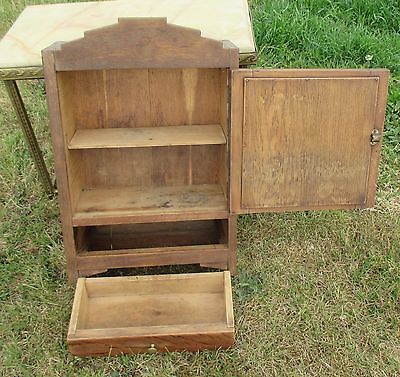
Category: cabinet